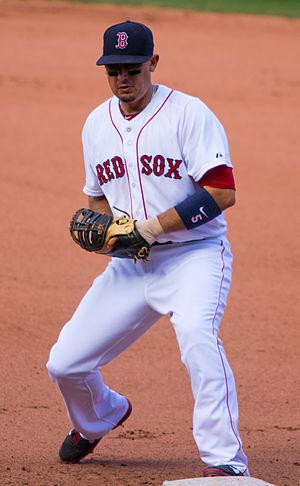
Allen Thomas Craig est un voltigeur des Red Sox de Boston de la Ligue majeure de baseball.